XOR-SAT

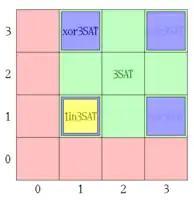
A formula with 2 clauses may be unsatisfied (red), 3-satisfied (green), xor-3-satisfied (blue), or/and 1-in-3-satisfied (yellow), depending on the TRUE-literal count in the 1st (hor) and 2nd (vert) clause.

Since "a" ⊕ "b" ⊕ "c" evaluates to TRUE if and only if exactly 1 or 3 members of {"a","b","c"} are TRUE, each solution of the 1-in-3-SAT problem for a given CNF formula is also a solution of the XOR-3-SAT problem, and in turn each solution of XOR-3-SAT is a solution of 3-SAT; see the picture. As a consequence, for each CNF formula, it is possible to solve the XOR-3-SAT problem defined by the formula, and based on the result infer either that the 3-SAT problem is solvable or that the 1-in-3-SAT problem is unsolvable.